Saint-Maur, Oise

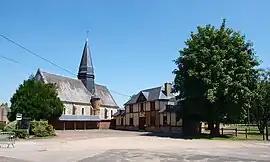
The church in Saint-Maur

Saint-Maur is a commune in the Oise department in northern France.